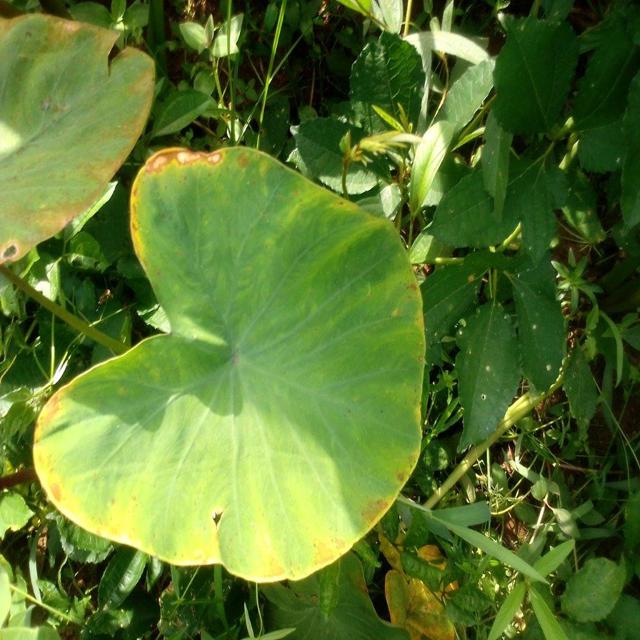
Label: Mid_Blight